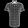
Label: Shirt